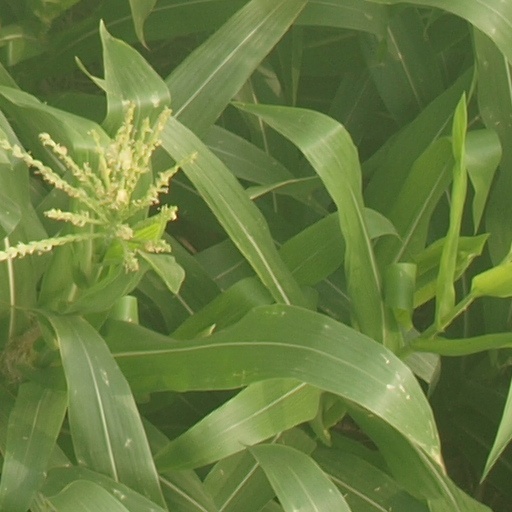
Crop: maize; corn